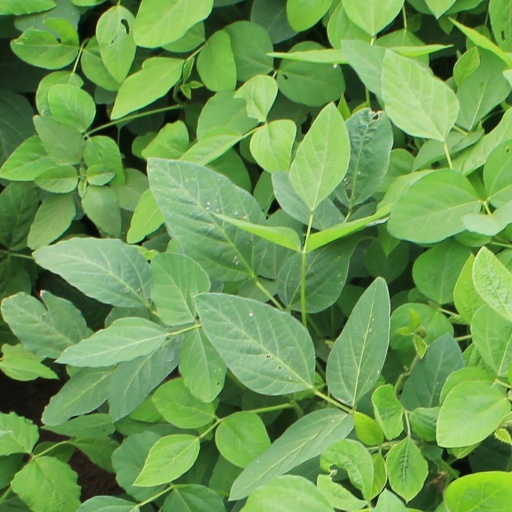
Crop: soybean